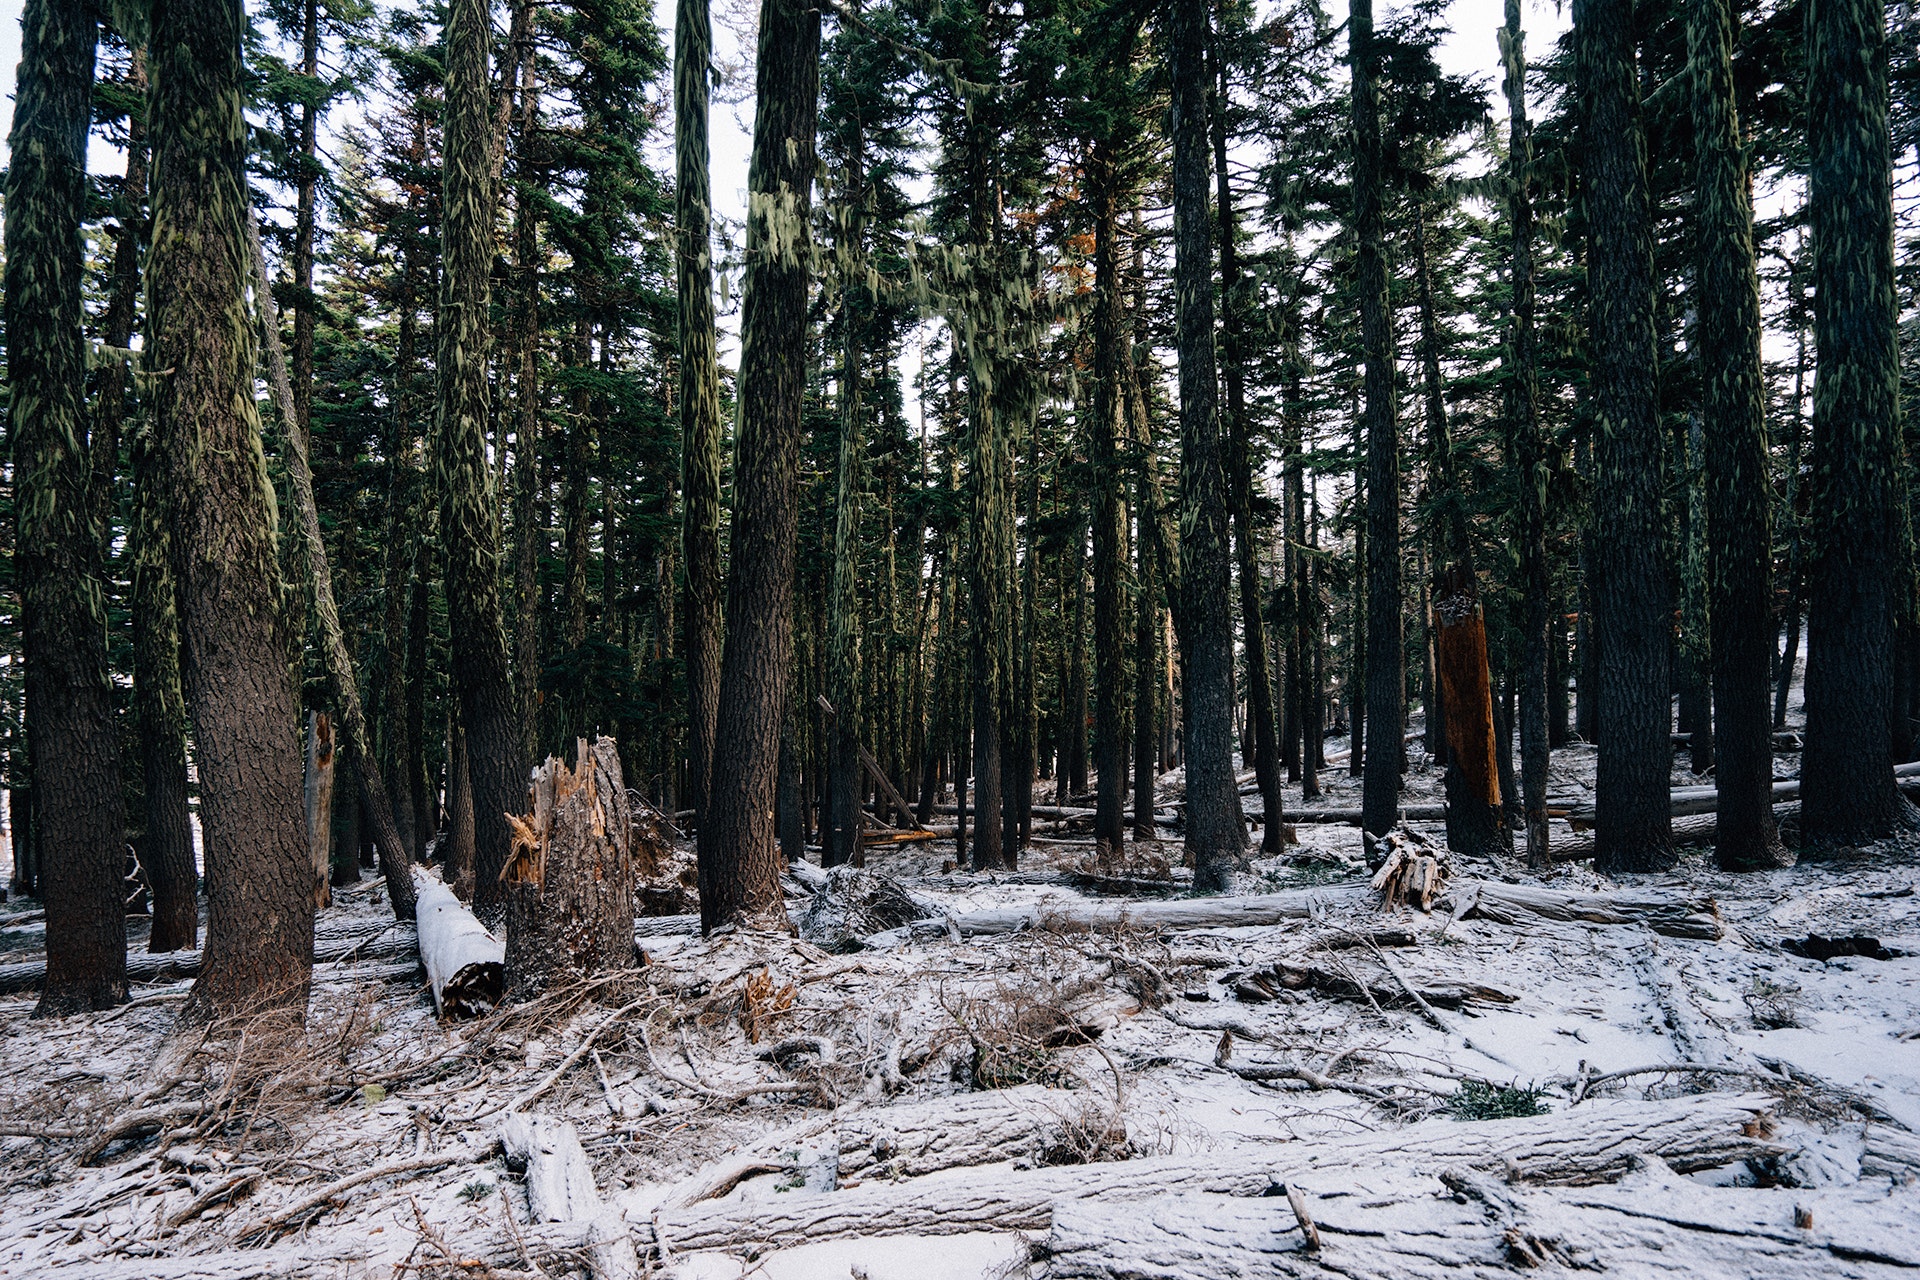
tree, forest, spruce fir forest, natural environment, red pine, Northern hardwood forest, old growth forest, tropical and subtropical coniferous forests, woodland, biome, grove, temperate coniferous forest, wilderness, nature reserve, natural landscape, woody plant, trunk, snow, plant, winter, temperate broadleaf and mixed forest, lodgepole pine, sugar pine, wood, birch, American larch, pine family, national park, pine, conifer, valdivian temperate rain forest, path, state park, Bigtree, shortleaf black spruce, birch family, fir